Menologion of Basil II

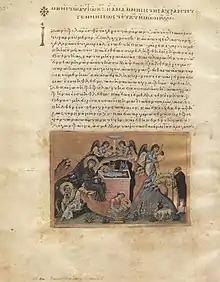
Menologion of Basil II: Nativity of Christ, Constantinople,

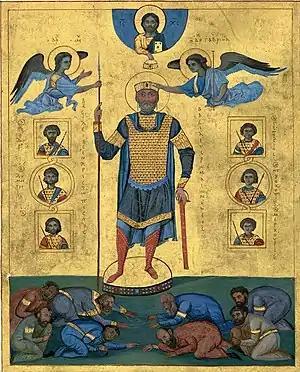
The Psalter of Basil II: Famous image of Basil II, Constantinople, 11th century

The Menologion, Menologium, or Menology of Basil II is a Greek illuminated manuscript designed as a church calendar or Eastern Orthodox Church service book (menologion) that was compiled for the Byzantine Emperor Basil II (r.976–1025). It contains a synaxarion, a short collection of saints' lives, compiled at Constantinople for liturgical use and around 430 miniature paintings by eight different artists. It was unusual for a menologion from that era to be so richly painted. It currently resides in the Vatican Library (Ms. Vat. gr. 1613).